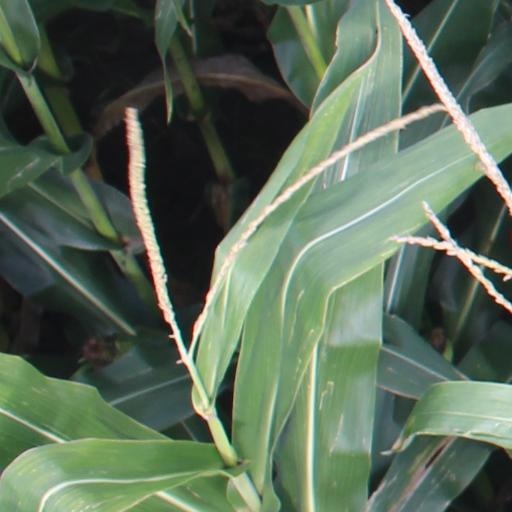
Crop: maize; corn